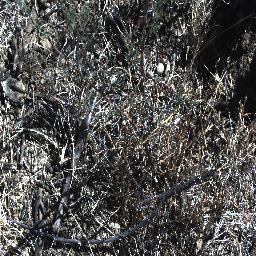
Label: prickly_acacia